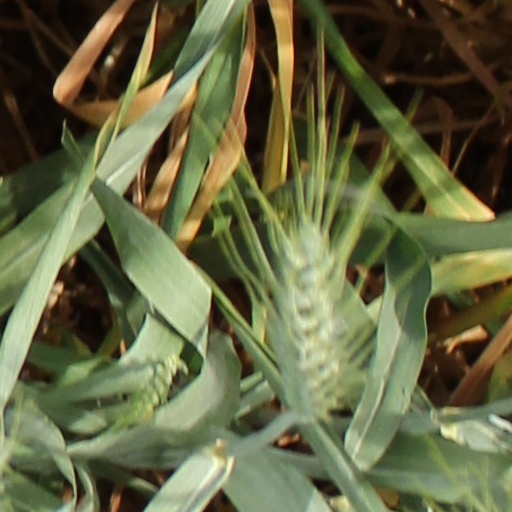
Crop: wheat